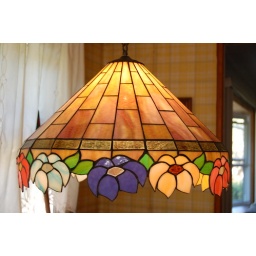
My favorite stained glass lamp shade hangs over the kitchen table.